Mystic Island, New Jersey

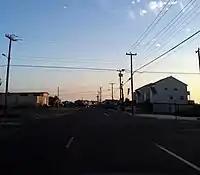
Radio Road near Playhouse drive, near the former site of the Tuckerton Wireless Tower.

The original home designs were basic bungalows, with 2 or 3 bedrooms and one bathroom, and a carport at the left side. The homes were intended to be sold as recreational or year round homes, as standard equipment included a furnace and Johns Manville R-7 Insulation. Over time, several more models were added, nearly a dozen during its boom period. Home designs included slab homes, raised homes, two-story, flat tops, raised roofs, etc. Two- and three-bedroom homes were also available. Model homes were located on Radio Road across from the Shops of Mystic Isle strip mall; the homes were later torn down to make way for the model homes for the Westwood development, all of which still stand and currently serve as commercial properties.